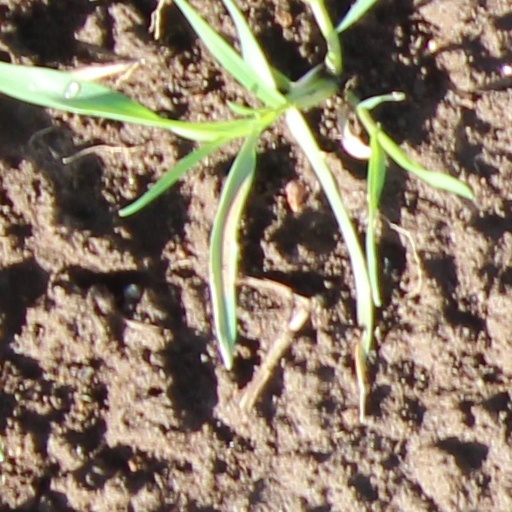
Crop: wheat